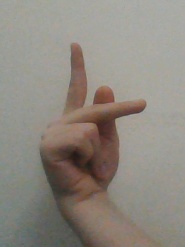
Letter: dha